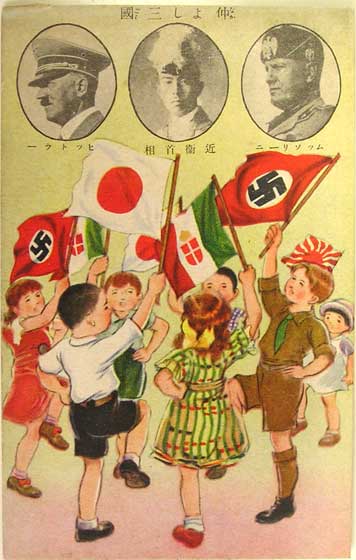
ผู้นำฝ่ายอักษะระหว่างสงครามโลกครั้งที่สอง

ไฟล์:1938 Naka yoshi sangoku.jpg|300px|thumb|right|โฆษณาชวนเชือญี่ปุ่นยุคโชวะ แสดงภาพอดอล์ฟ ฮิตเลอร์, ฟูมิมาโระ โคโนเอะ และ เบนิโต มุสโสลินี สามผู้นำหลักฝ่ายอักษะในปี ค.ศ. 1938
== นาซีเยอรมนี ==
== ราชอาณาจักรอิตาลี (ค.ศ. 1940 - ค.ศ. 1943), สาธารณรัฐสังคมอิตาลี (ค.ศ. 1943 - ค.ศ. 1945) ==
== จักรวรรดิญี่ปุ่น ==
== ราชอาณาจักรฮังการี ==
== ราชอาณาจักรโรมาเนีย (ค.ศ. 1941 - ค.ศ. 1944) ==
== ราชอาณาจักรบัลแกเรีย (ค.ศ. 1941 - ค.ศ. 1944) ==
== ราชอาณาจักรไทย (ค.ศ. 1940 - ค.ศ. 1945) ==
== สาธารณรัฐฟินแลนด์ (ถึง ค.ศ. 1944) ==
== ราชอาณาจักรอิรัก (ถึง ค.ศ. 1940) ==
== รัฐรัฐบริวาร|บริวารและรัฐในรัฐในอารักขา|อารักขาของฝ่ายอักษะ ==
=== ฝรั่งเศสวิชี|รัฐฝรั่งเศส (พ.ศ. 2483-2485) ===
* ฟิลิป เปแตง เป็นจอมพลกองทัพบกและหัวหน้ารัฐบาลวิชีจากการก่อตั้งขึ้นในปี ค.ศ. 1940 จนกระทั่งการบุกครองที่นอร์ม็องดีในปี ค.ศ. 1944 รัฐบาลเปแตงได้ให้ความร่วมมือกับนาซีและได้จัดตั้งกองกำลังในการตีโฉบฉวยเพื่อจับกุมชาวยิวเชื้อสายฝรั่งเศส รัฐบาลเปแตงได้ถูกต่อต้านโดยนายพล ชาร์ล เดอ โกล แห่งกองกำลังเสรีฝรั่งเศส และในที่สุดก็ได้โค่นล้มอำนาจ ภายหลังสงคราม เปแตงได้ถูกนำตัวขึ้นศาลในข้อหาทรยศและตัดสินโทษให้จำคุกตลอดชีวิต
*ปีแยร์ ลาวาล ผู้นำรัฐบาลเปแตงในปี ค.ศ. 1940 และตั้งแต่ปี ค.ศ. 1942 ถึง ค.ศ. 1944 ภายใต้รัฐบาลที่สองของเขา ได้ให้ความร่วมมือกับนาซีเยอรมนีที่ทำให้เกิดความรุนแรงมากขึ้น ในปี ค.ศ. 1945 ลาวาลได้ถูกนำตัวขึ้นศาลในข้อหาทรยศและตัดสินโทษประหารชีวิต
* เรอเน บูสเกต์ รองหัวหน้ากองกำลังตำรวจฝรั่งเศส มีส่วนร่วมในการให้ความร่วมมือกับนาซีในการไล่ต้อนชาวยิวในฝรั่งเศส เขาได้ถูกตั้งข้อกล่าวหาว่าอาชญากรรมต่อมนุษยชาติ|ก่ออาญชญากรรมต่อมนุษยชาติในช่วงหลังสงคราม แต่เขากลับถูกลอบสังหารในช่วงการพิจารณาคดีจะเริ่มต้นขึ้นในปี ค.ศ. 1993
* โฌแซ็ฟ ดาร์น็อง เป็นผู้บัญชาการแห่งกองกำลังกึ่งทหารมีลิส|มีลิสฟร็องแซซ ผู้นำนิยมนาซี, เขาได้ให้การสนับสนุนอย่างแข็งขันต่อรัฐบาลฮิตเลอร์และเปแตง เขาได้ก่อตั้งกองกำลังมีลิสขึ้นเพื่อทำการกวาดต้อนชาวยิวและต่อสู้กับขบวนการต่อต้านฝรั่งเศส|ฝ่ายต่อต้านฝรั่งเศส เขาได้ถูกนำตัวขึ้นศาลในข้อหาทรยศและตัดสินโทษประหารชีวิต
* ฌอง เดอกูซ์ ข้าหลวงใหญ่แห่งอินโดจีนฝรั่งเศส เป็นตัวแทนของรัฐบาลวิชี ภารกิจของเดอกูซ์ในอินโอจีนฝรั่งเศสคือการหันกลับไปทำนโยบายการจำยอมสละต่อญี่ปุ่นภายใต้การนำโดยนายพล ฌอร์ฌ เดอกูซ์ คนก่อนหน้านี้ แต่ความเป็นจริงทางการเมืองในไม่ช้าได้บีบบังคับให้เขาเดินไปตามถนนสายเดียวกัน ได้ถูกจับและนำตัวขึ้นศาลภายหลังสงคราม เดอกูซ์ได้ถูกตัดสินว่าไม่มีความผิดแต่อย่างใด
=== สาธารณรัฐสโลวัก (พ.ศ. 2482-2488) ===
* ยอเซฟ ตีซอ ประธานาธิบดีแห่งสาธารณรัฐสโลวัก (พ.ศ. 2482-2488)|สาธารณรัฐสโลวัก
=== รัฐเอกราชโครเอเชีย (พ.ศ. 2484-2486) ===
* อานเต ปาเวลิช หัวหน้า("Poglavnik") แห่งรัฐเอกราชโครเอเชีย(NDH) ตั้งแต่ปี ค.ศ. 1941 ถึง ค.ศ. 1945.
== รัฐบาลอิสระที่สนับสนุนฝ่ายอักษะ ==
=== รัฐบาลชั่วคราวเสรีอินเดีย (พ.ศ. 2486-2488) ===
*สุภาษ จันทระ โพส เป็น ผู้นำ, นายกรัฐมนตรี และ รัฐมนตรีว่าการกระทรวงการต่างประเทศของ เสรีอินเดีย
== รัฐหุ่นเชิดของนาซีเยอรมนี ==
=== รัฐผู้พิทักษ์, เซอร์เบีย (พ.ศ. 2484-2487) ===
Milan Nedić, นายพลและนายกรัฐมนตรีแห่งรัฐผู้พิทักษ์
=== รัฐเดนมาร์กในอารักขา (พ.ศ. 2483-2488) ===
=== จังหวัดลูบลิยานา, สโลวิเนีย (1943–1945) ===
* Leon Rupnik, เป็นประธานของรัฐบาลเฉพาะกาล
=== นอร์เวย์ (พ.ศ. 2483-2488) ===
* วิดคัน ควิสลิง รัฐมนตรี-ประมุขแห่งรัฐบาลชาตินอร์เวย์ ตั้งแต่ปี ค.ศ. 1942 ถึง ค.ศ. 1945
== รัฐหุ่นเชิดของราชอาณาจักรอิตาลี ==
=== ราชอาณาจักรมอนเตเนโกร (1941-1944)|รัฐเอกราชมอนเตเนโกร (พ.ศ. 2484-2486) ===
=== ราชอาณาจักรอัลแบเนีย (พ.ศ. 2483-2486) ===
== รัฐหุ่นเชิดหุ่นเชิดร่วมนาซีเยอรมนี–ราชอาณาจักรอิตาลี ==
=== รัฐเฮเลนิค (กรีซ) (พ.ศ. 2484-2487) ===
== รัฐหุ่นเชิดของจักรวรรดิญี่ปุ่น ==
=== จักรวรรดิแมนจูกัว ===
* จักรพรรดิผู่อี๋ จักรพรรดิแห่งจักรวรรดิแมนจูกัว
* จาง จิงหุย นายกรัฐมนตรีแห่งจักรวรรดิแมนจูกัว
=== เหม่งเจียง|รัฐบาลสหภาพปกครองตนเองเหม่งเจียง ===
=== สาธารณรัฐจีน-นานกิง (พ.ศ. 2483-2488) ===
=== รัฐพม่า (พ.ศ. 2486-2488) ===
* บะมอ ผู้นำทางการเมือง
=== สาธารณรัฐฟิลิปปินส์ที่ 2 ===
* โฮเซ เป. เลาเรล ประธานาธิบดี
=== จักรวรรดิเวียดนาม (พ.ศ. 2488) ===
* สมเด็จพระจักรพรรดิบ๋าว ดั่ย จักรพรรดิแห่งอันนัม ตั้งแต่ปี ค.ศ. 1926 ถึง ค.ศ. 1945 และเป็นจักรพรรดิแห่งจักรวรรดิเวียดนาม ตั้งแต่ปี ค.ศ. 1945 ถึง ค.ศ. 1949
*เจิ่น จ่อง กีม นายกรัฐมนตรี
=== ราชอาณาจักรกัมพูชา (พ.ศ. 2488) ===
* พระบาทสมเด็จพระสีสุวัตถิ์มุนีวงศ์|พระบาทสมเด็จพระศรีสวัสดิ์มุนีวงศ์ พระมหากษัตริย์แห่งราชอาณาจักรกัมพูชา พ.ศ. 2470 - พ.ศ. 2484
* พระบาทสมเด็จพระบรมนาถนโรดมสีหนุ พระมหากษัตริย์ที่สืบราชสมบัติรัชกาลต่อมา
* เซิง งอกทัญ นายกรัฐมนตรี
=== ลาวอิสระ|ราชอาณาจักรลาว (พ.ศ. 2488) ===
* เจ้าเพชรราช รัตนวงศา|สมเด็จพระเจ้ามหาอุปราชเพชรราช รัตนวงศา นายกรัฐมนตรีลาวและหัวหน้าขบวนการลาวอิสระ (พ.ศ. 2485 - 2488)
== รัฐที่ให้การสนับสนุนฝ่ายอักษะ ==
=== รัฐสเปน (วางตัวเป็นกลาง) ===
* ฟรันซิสโก ฟรังโก ประธานาธิบดีแห่งสเปน
* อากุสติน มูโญซ กรันเดส
* เอมิลิโอ เอสเตบัน อินฟานเตส
=== ราชวงศ์ปาห์ลาวี|จักรวรรดิอิหร่าน ===
* พระเจ้าชาห์ โมฮัมหมัด เรซา ปาห์ลาวี พระมหากษัตริย์แห่งจักรวรรดิอิหร่าน
* Ali Mansur นายกรัฐมนตรีแห่งจักรวรรดิอิหร่าน ระหว่างปี1940-1941
== ดูเพิ่ม ==
* ฝ่ายอักษะ
* ผู้นำฝ่ายสัมพันธมิตรระหว่างสงครามโลกครั้งที่สอง
* รายชื่อผู้บัญชาการทหารในสงครามโลกครั้งที่สอง
หมวดหมู่:ฝ่ายอักษะ
หมวดหมู่:ผู้นำการทหารในสงครามโลกครั้งที่สอง|